Axiom's End

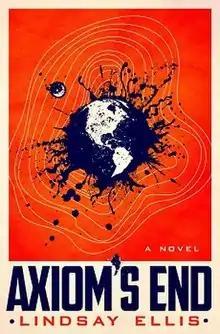

Axiom's End is a 2020 science fiction novel by American writer Lindsay Ellis. Set in 2007, the novel is about a U.S. government coverup of contact with extraterrestrial life. "Axiom's End" entered "The New York Times" Best Seller list at number 7. It is Ellis's debut novel.